Grand Theft Auto: The Trilogy – The Definitive Edition

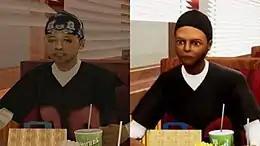
Two images of a black woman sitting at a table with food. The right image has smoother textures and models.

"Ars Technica"s Machkovech wrote the updated character designs "generally shine" in comparison to the originals, though noted some "look pretty bad". "IGN"s Ogilvie similarly thought the designs were only occasionally distracting during cutscenes. Shive of "Hardcore Gamer" liked Claude's new character model, but felt Tommy looked "too young" and some NPC models "look like horrible mutant abominations". Olomon of "NME" described the models as "outright ridiculous". Joffard of "Jeuxvideo.com" felt the cartoonish designs of the new character models negatively juxtaposed the realistic graphical changes, and made several characters lose some of their personality and charisma; Middler of "Video Games Chronicle" concurred, noting "it doesn't seem like every character was given the care and attention they deserve". "Polygon"s Cameron Kunzelman and "Destructoid"s Roemer criticised Tommy's updated model, describing him as a "G.I. Joe doll" and "a bloated Ken doll", respectively. "GameSpot"s Clark called the character models "absolutely hideous".